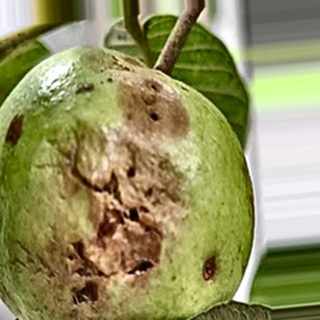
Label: guava_fruit_fly